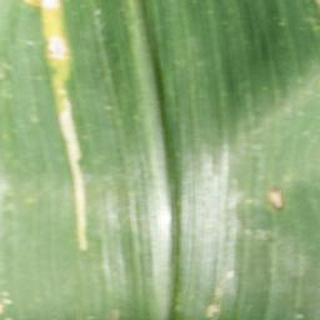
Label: healthy_corn